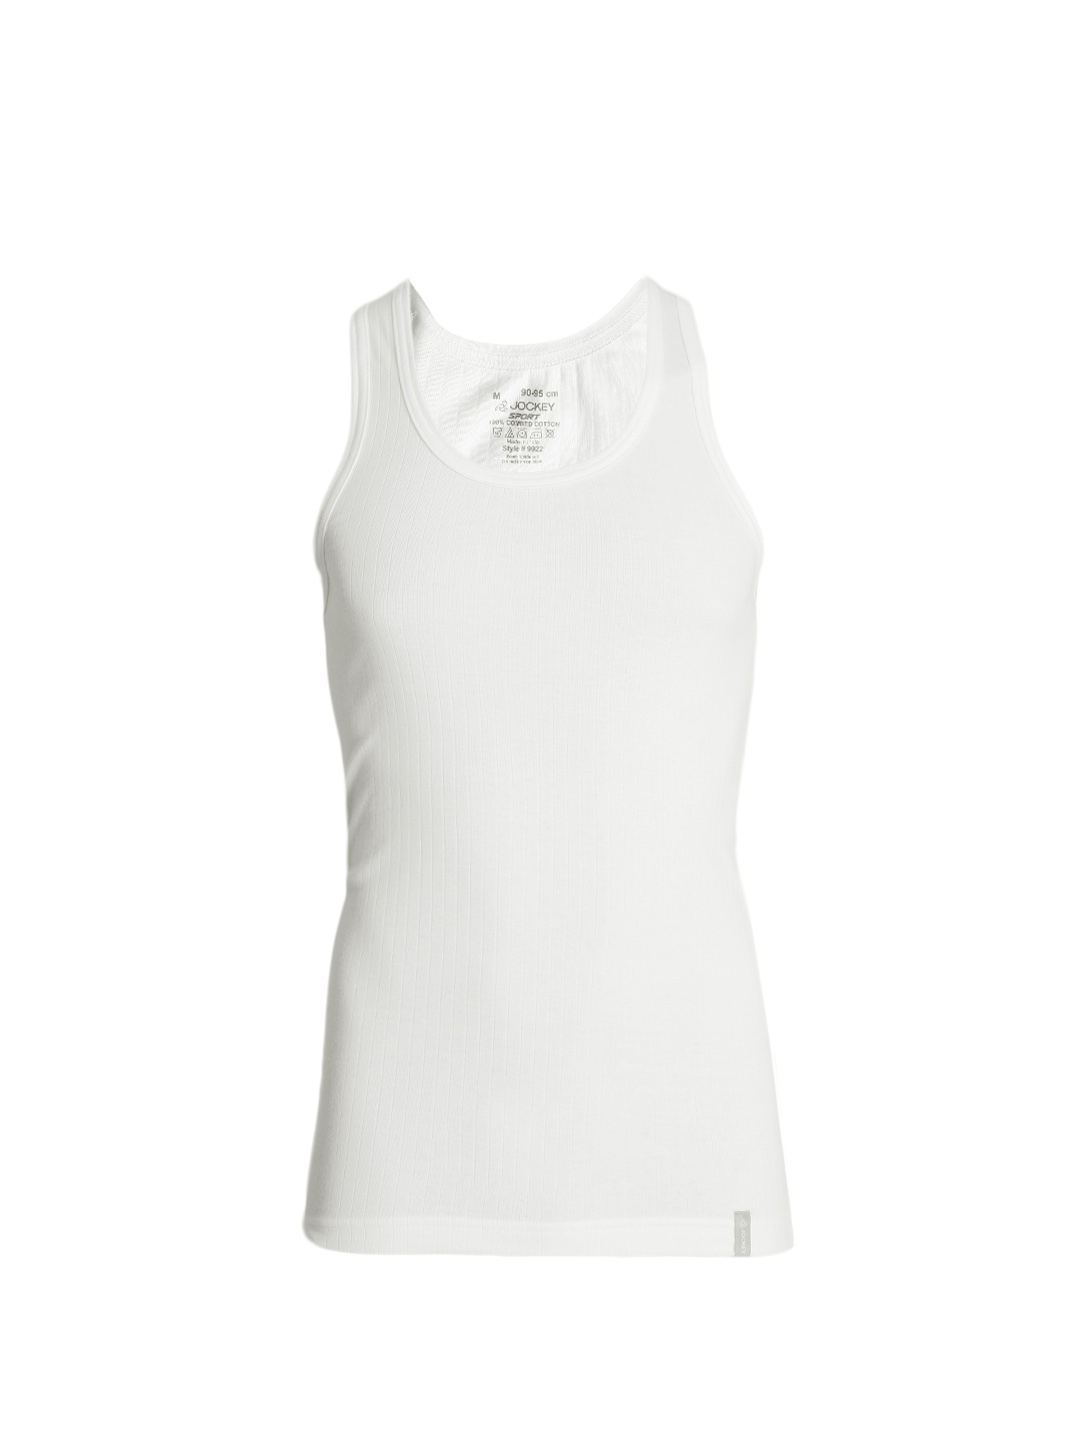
Jockey 24 x 7 Men White Innerwear Vest 9922
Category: Apparel / Innerwear / Innerwear Vests
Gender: Men
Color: White
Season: Fall 2018
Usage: Casual